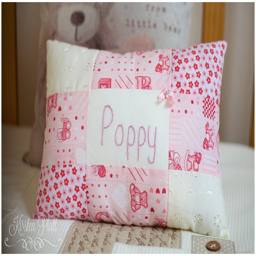
pink embroidered cushion with fictional object